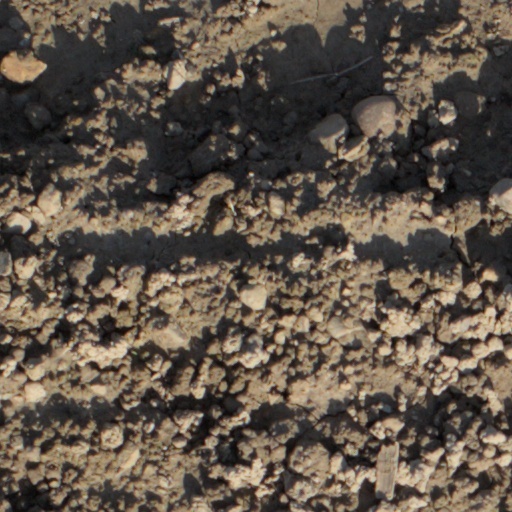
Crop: wheat